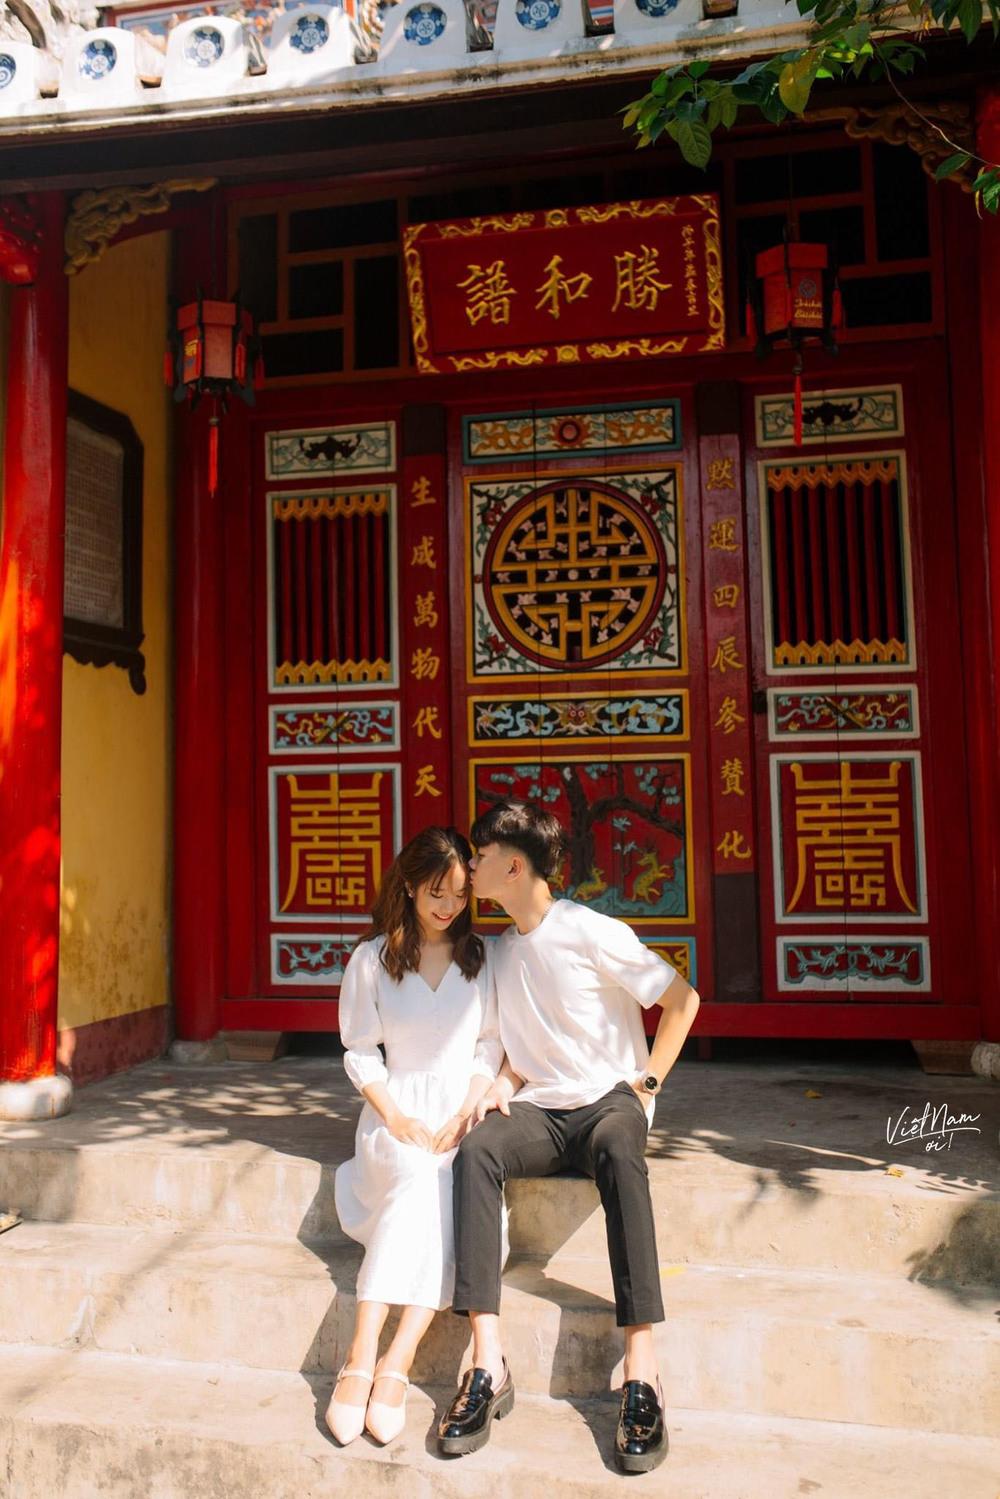
có một cặp đôi đang có hành động âu yếm trước một ngôi nhà cổ